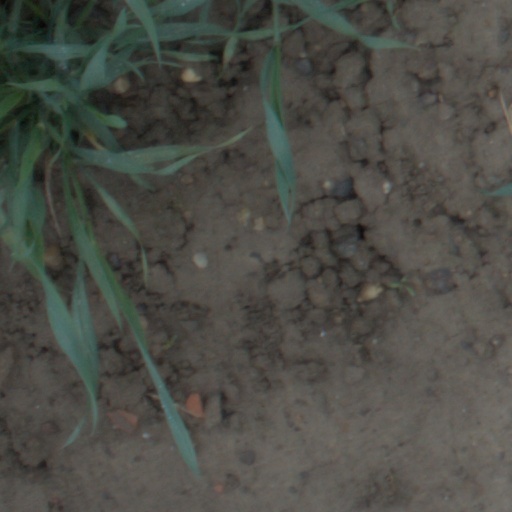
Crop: wheat